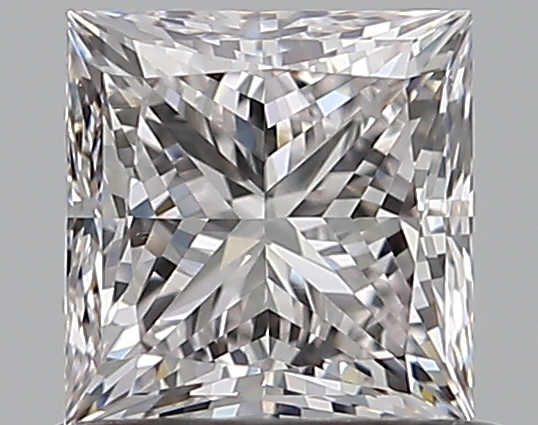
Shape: princess
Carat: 0.8
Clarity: VVS2
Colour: F
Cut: EX
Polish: EX
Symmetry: EX
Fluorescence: N
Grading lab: GIA
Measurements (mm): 5.02 x 4.92 x 3.63